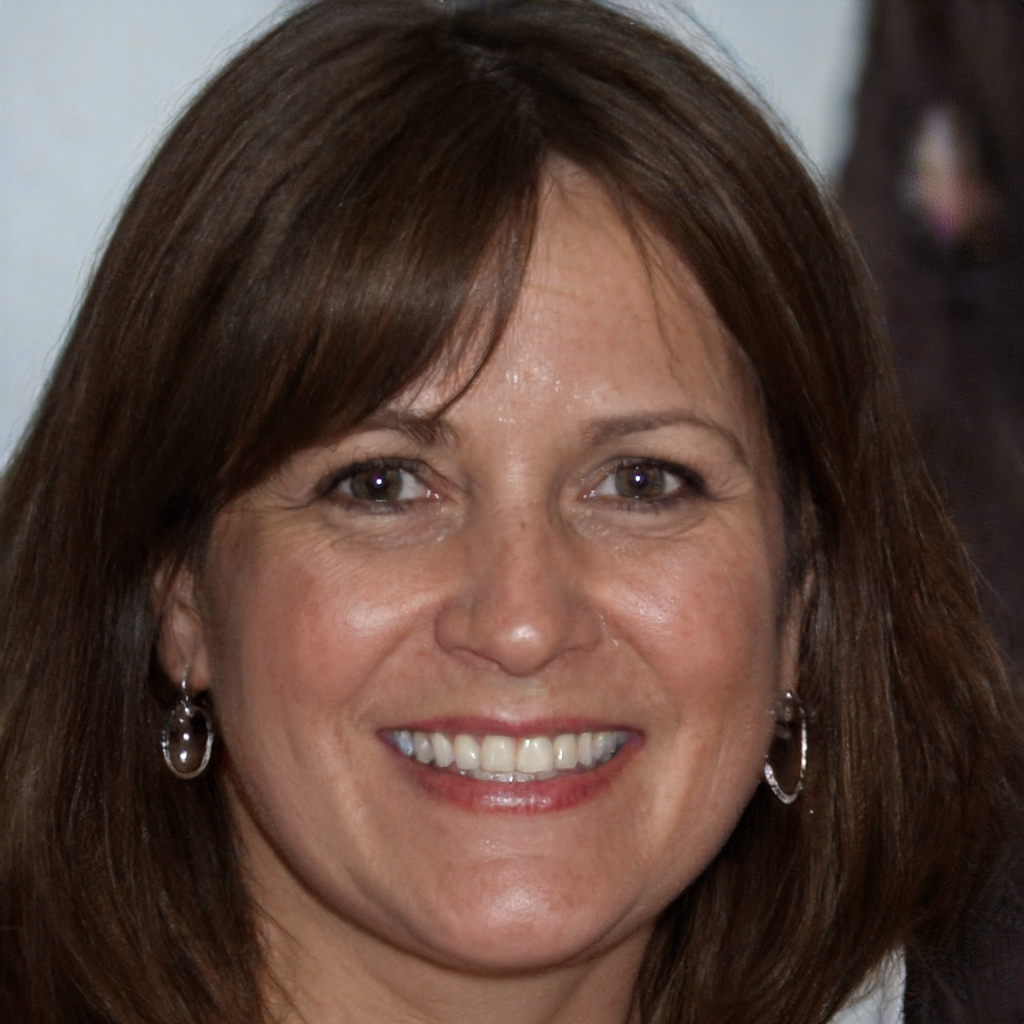
Label: Colored